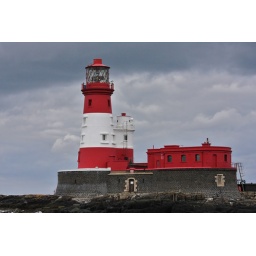
Taken from a boat on the way around the Farne Islands. Early summer holiday in Northumberland (NE coast of England).